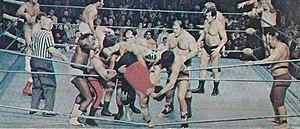
Pedro Morales en couverture du magazine de catch Wrestling Annual n.4 de 1973.
Cette page recense les différents types de matchs de catch hors matchs classiques.